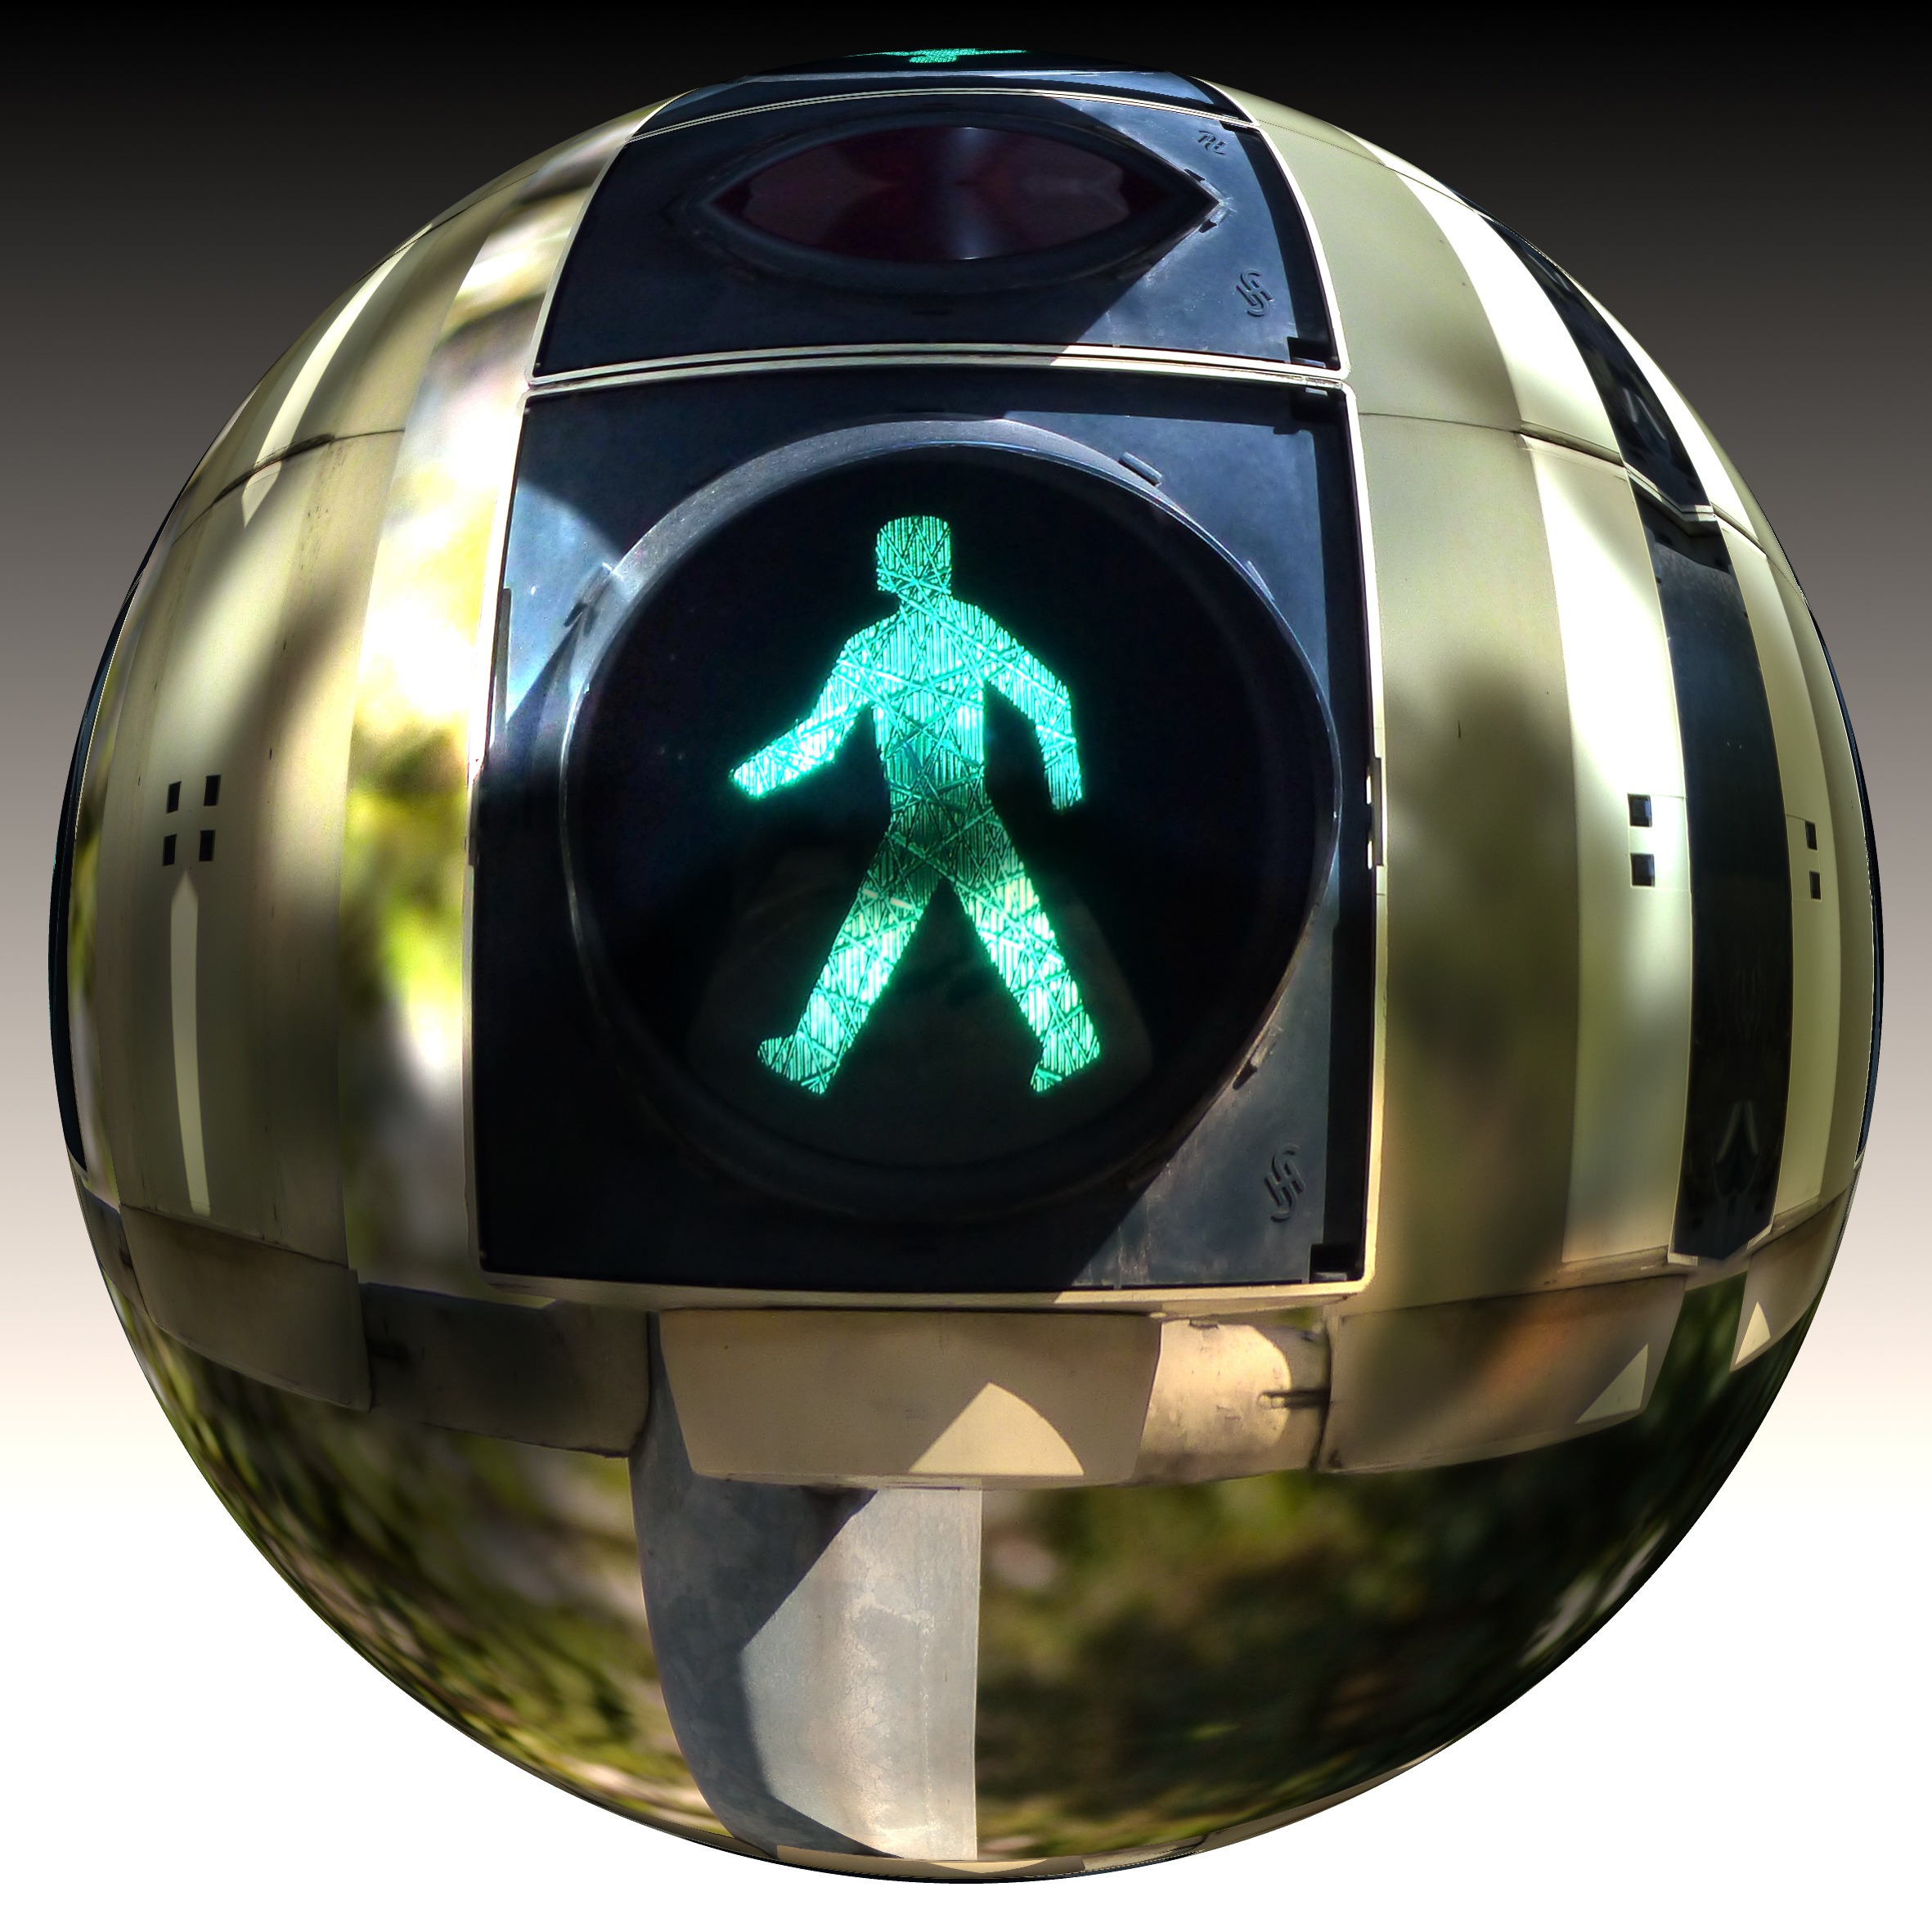
road, wheel, green, football, lighting, sports equipment, district, ball, sphere, warning, go, males, traffic lights, little green man, prompt